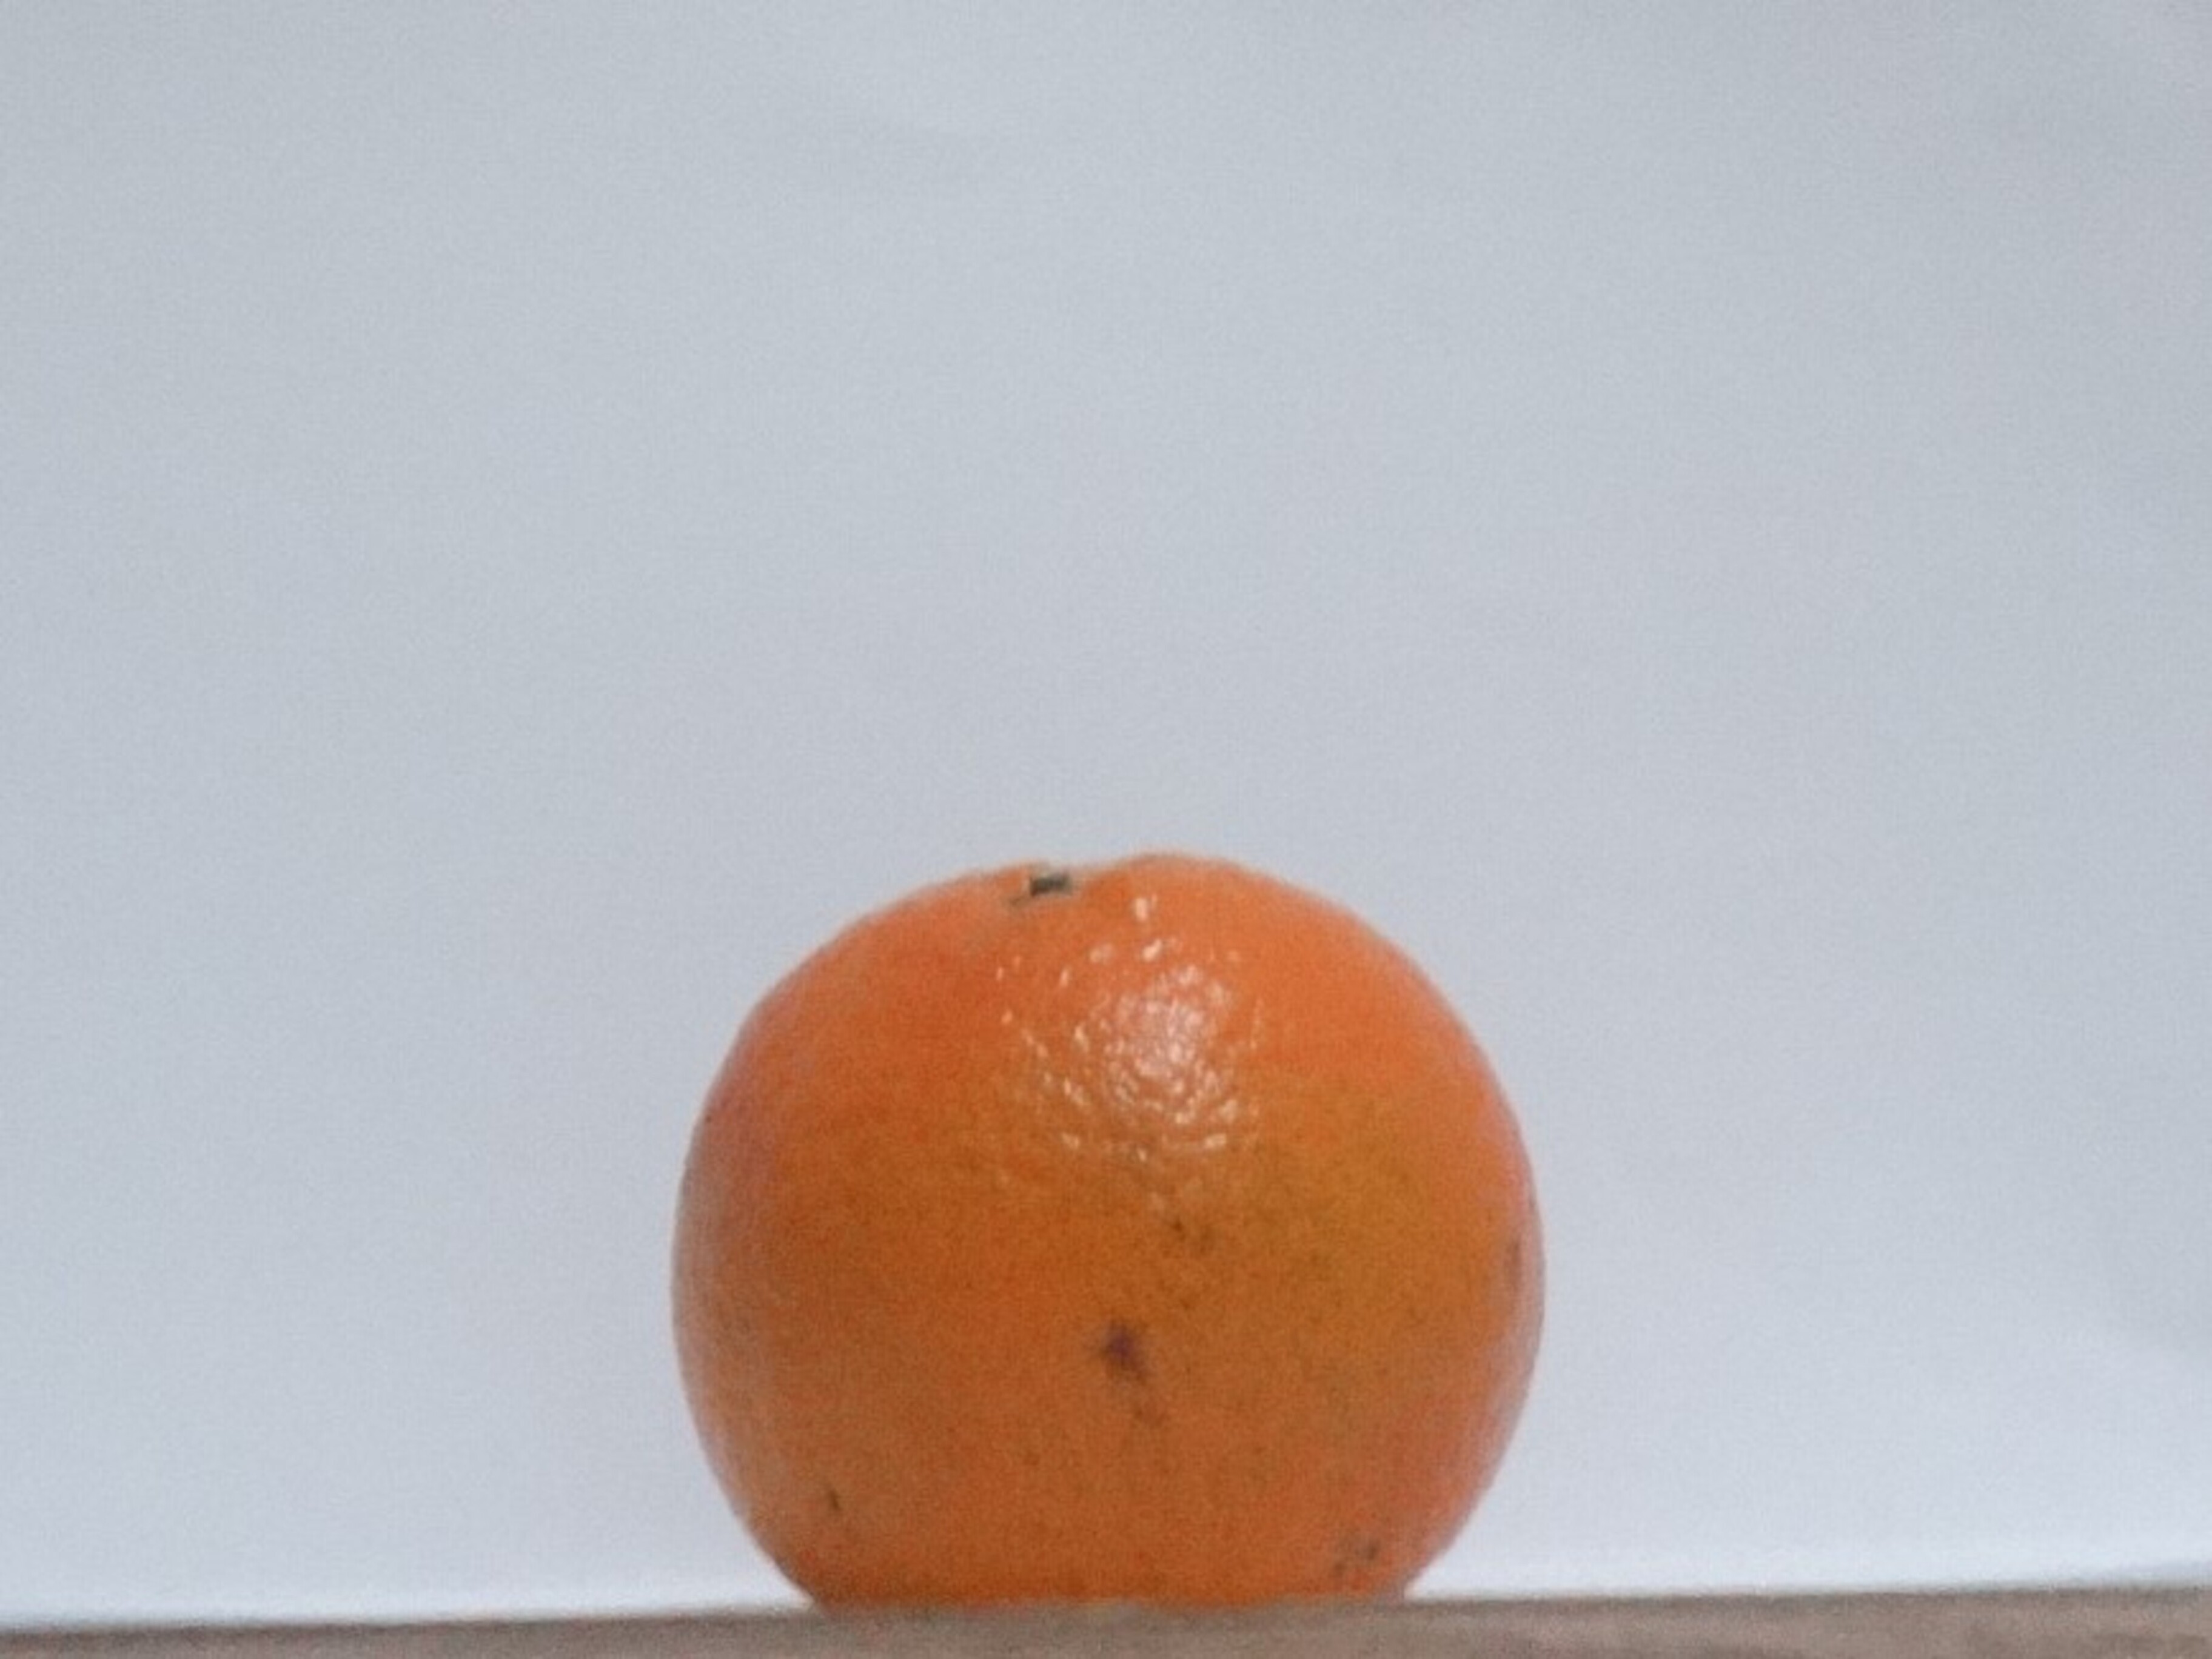
Citrus fruit variety: tankan